Tundzha Glacier

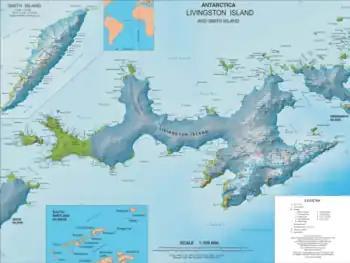
Topographic map of Livingston Island and Smith Island

Tundzha Glacier is a glacier on Livingston Island in the South Shetland Islands, Antarctica situated east-southeast of Berkovitsa Glacier, west of Saedinenie Snowfield, northwest of Pimpirev Glacier, north of Kamchiya Glacier, and east-northeast of Verila Glacier. It is bounded by Snow Peak to the west, Teres Ridge to the east and the glacial divide between the Drake Passage and Bransfield Strait to the south. The glacier extends in east-west direction and in the north-south direction, and drains northwards into Hero Bay between Avitohol Point and Siddins Point.